Oasis Terraces

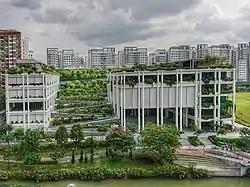
Oasis Terraces in September 2018

Oasis Terraces is an integrated development located in Punggol, Singapore, next to Oasis LRT station. Developed by the Housing and Development Board (HDB), the development was built as part of a new generation of neighbourhood centres, housing the Punggol Polyclinic, a retail component with restaurants and shops, a community plaza and a rooftop community garden.